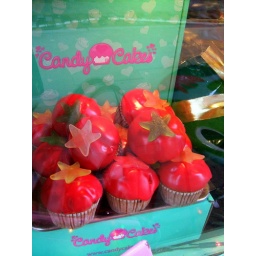
A box of red goo sits in the window of Candy Cakes, Seven Dials, Covent Garden, London. Cute.